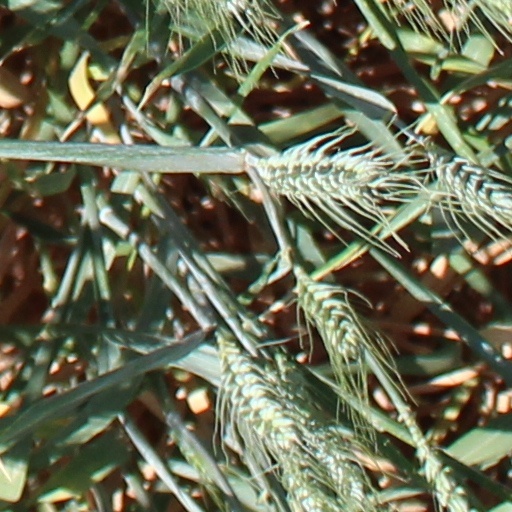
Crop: wheat